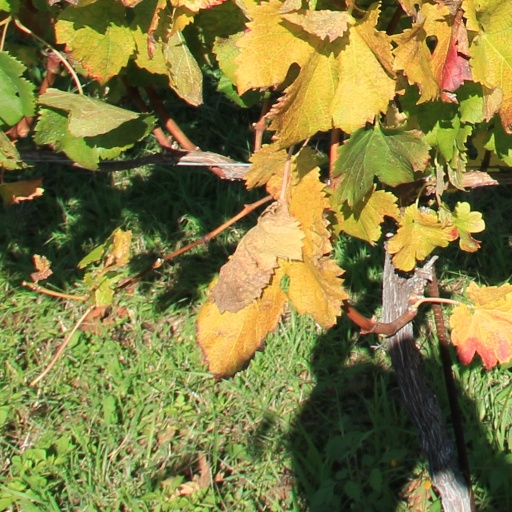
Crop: grape